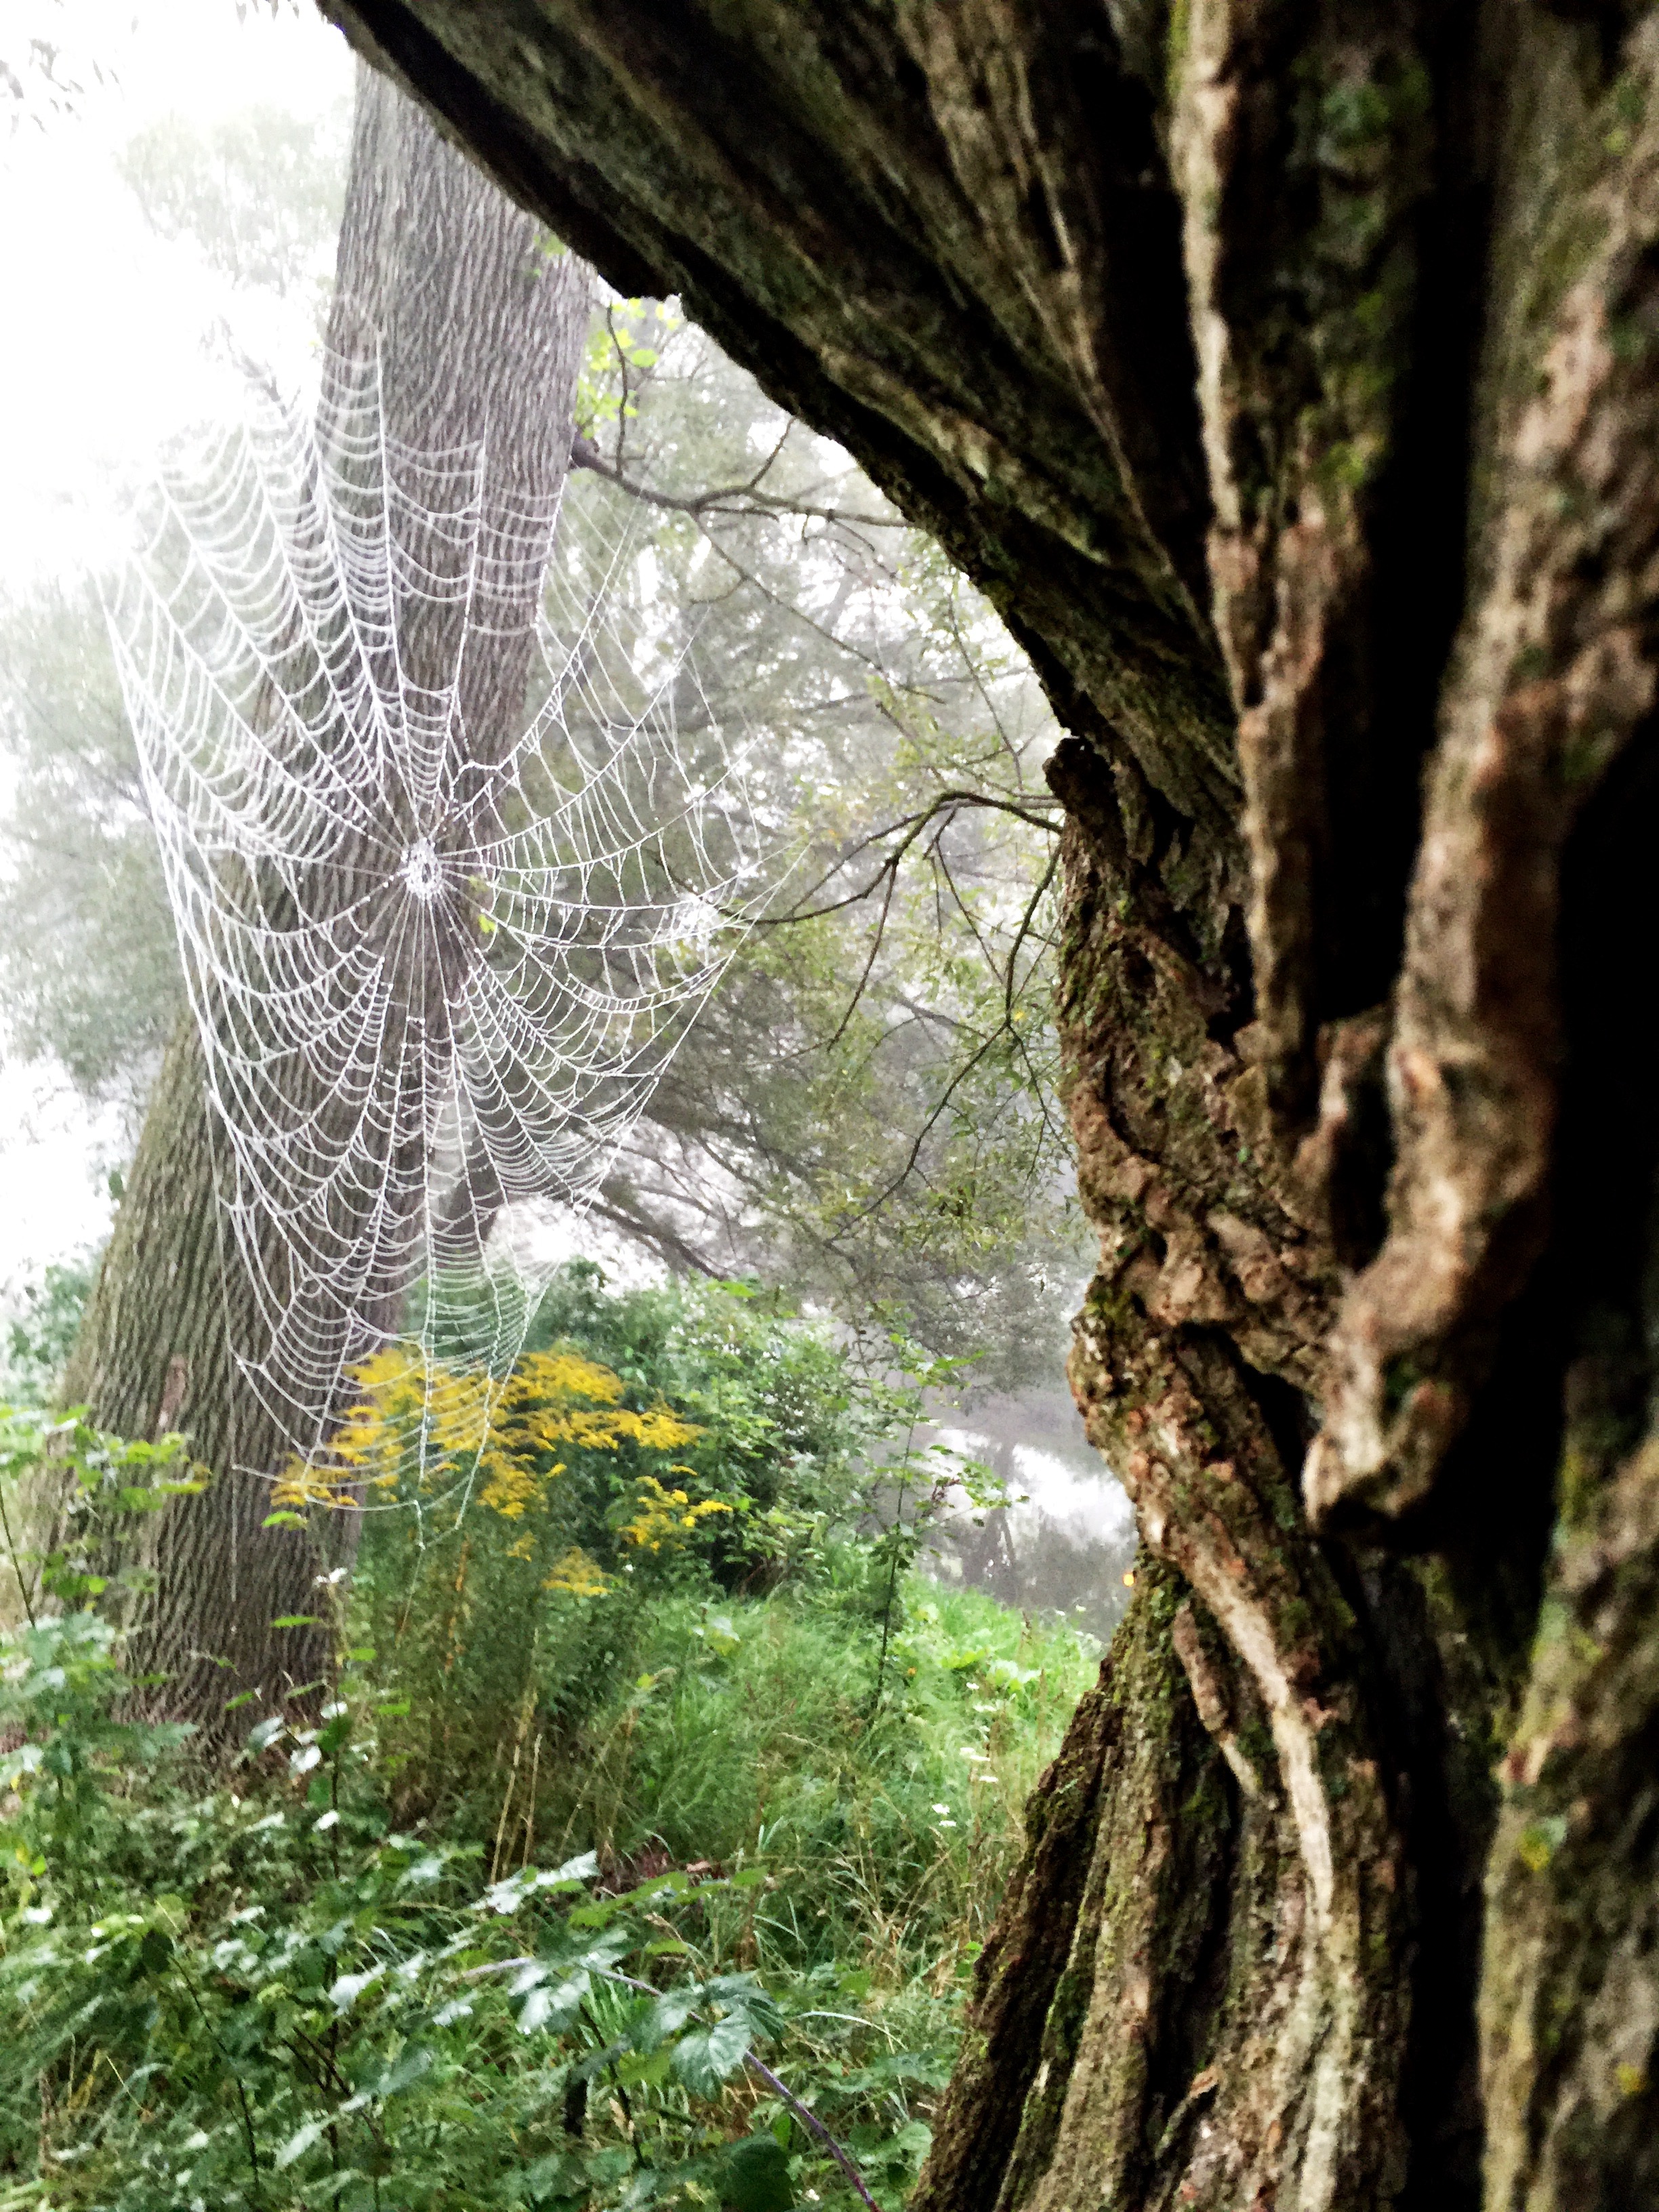
tree, nature, forest, branch, plant, sunlight, leaf, flower, trunk, bark, web, green, jungle, natural, botany, flora, spider web, spider, rainforest, arachnid, woodland, habitat, network, natural environment, woody plant